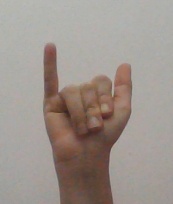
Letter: ya